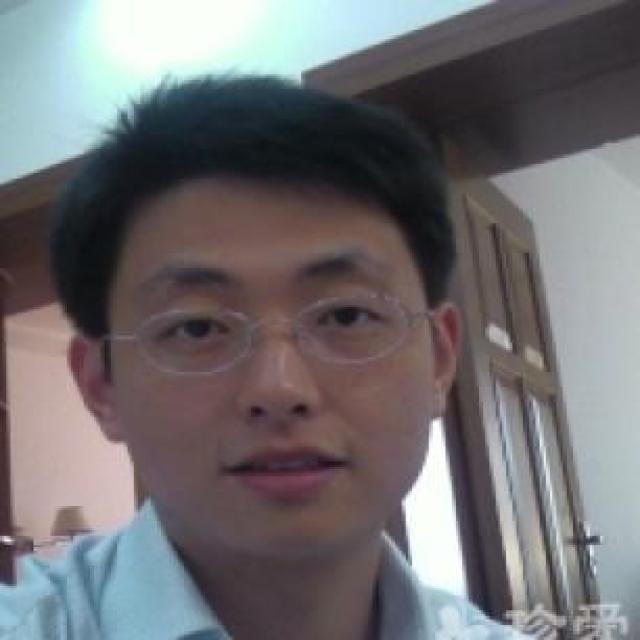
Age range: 21-44